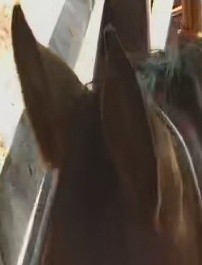
Face region: ears (position_of_ears)
Pain indicator: not_present